Favipiravir

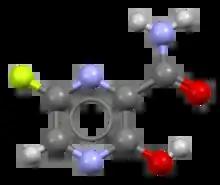

Favipiravir, sold under the brand name Avigan among others, is an antiviral medication used to treat influenza in Japan. It is also being studied to treat a number of other viral infections, including SARS-CoV-2. Like the experimental antiviral drugs T-1105 and T-1106, it is a pyrazinecarboxamide derivative.